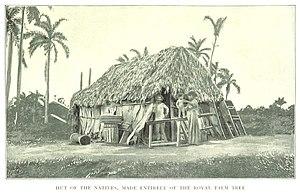
L’architecture cubaine fait référence aux bâtiments, aux structures et à l'histoire architecturale de la nation insulaire cubaine, des Caraïbes. Le mélange unique d'influences culturelles et artistiques, au cours de l'histoire, a fait de Cuba un pays réputé pour son architecture éclectique et diversifiée, qui peut être définie comme une fusion unique de nombreux styles architecturaux, bien étudiés, du monde entier.